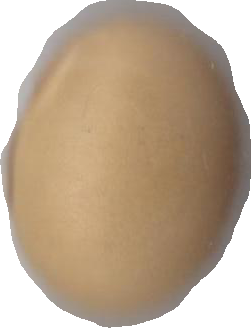
Variety: Dega